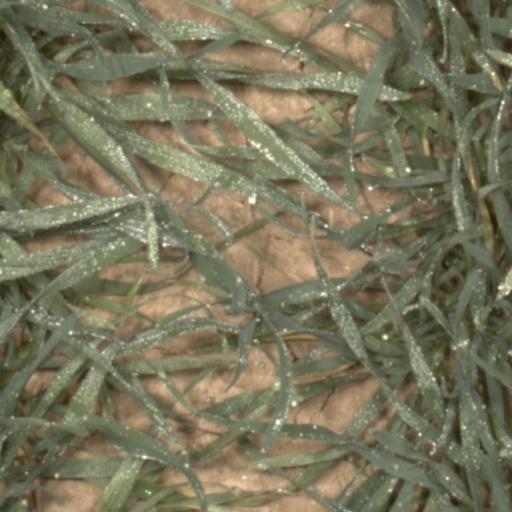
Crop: wheat